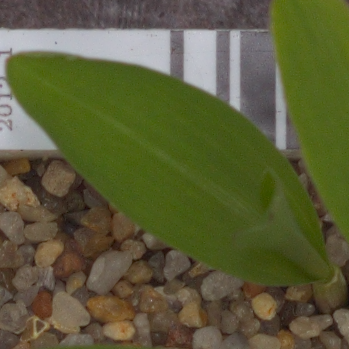
Label: maize